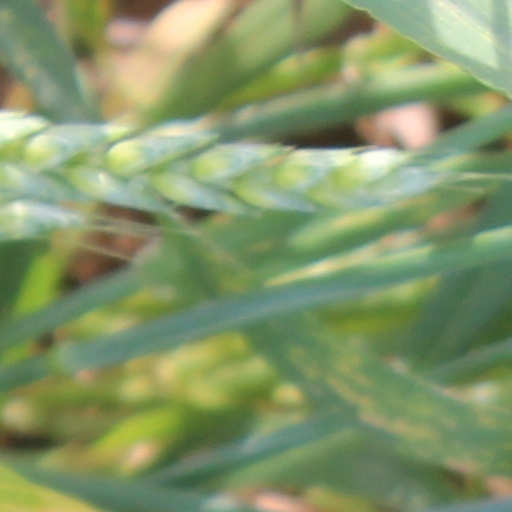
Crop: wheat